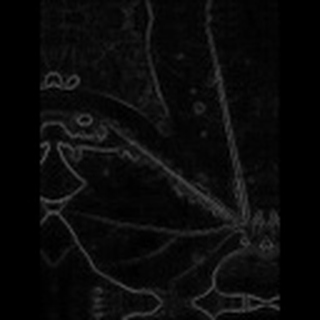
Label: cotton_bacterial_blight